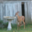
Label: deer